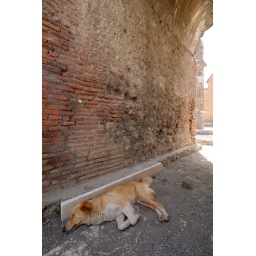
sleeping dog under the arch